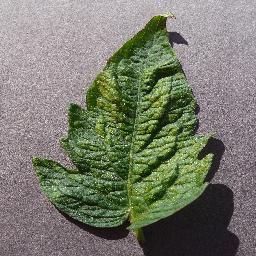
Label: Tomato___Spider_mites Two-spotted_spider_mite